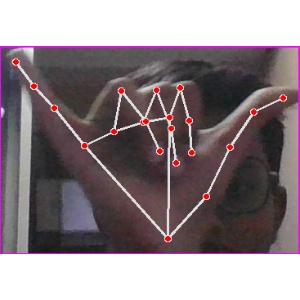
अक्षर: य